Frits Fentener van Vlissingen (1882)

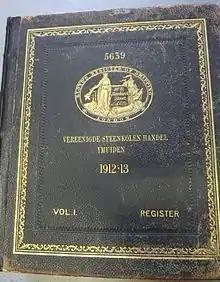
One of a series of old Lloyd's registers from former N.V. Vereenigde Steenkolenhandel offices in IJmuiden. Currently in the library of the Zee- en Haven Museum there. The SHV managed the transport of coal ("Steenkool") in the North Sea Canal.

He was married to Sophie Schout Velthuys (1882–1976), who came from a wealthy banking family (Bank Vlaer & Kol). Her twin sister Mies (1882–1925) married Fentener van Vlissingen's SHV colleague and later rival Daniel George van Beuningen. In 1904 — at age 22 — Frits began working for his father in the family company, "Steenkolen Handels Vereeniging" (SHV). At that time the company was the sole agent for the coal from Rheinisch-Westfälisches Kohlen-Syndikat. In 1906 he managed to win exclusive rights to the waterways of the Netherlands for the transport of coal, creating two daughter companies for this; N.V. Steenkolen Handels Vereeniging in Rotterdam, and N.V. Vereenigde Steenkolenhandel in IJmuiden. Under his leadership, the ties with Germany remained close for the company through two world wars.